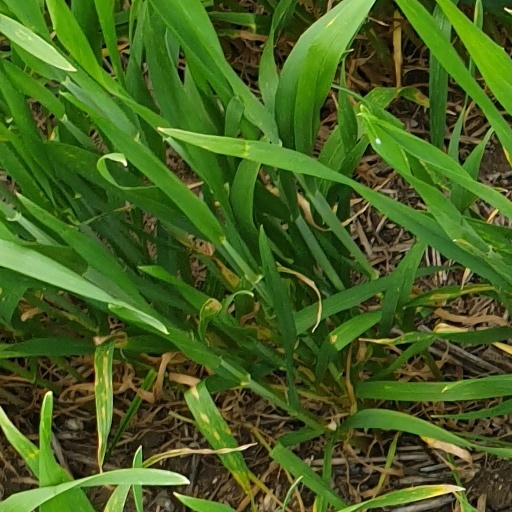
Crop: wheat